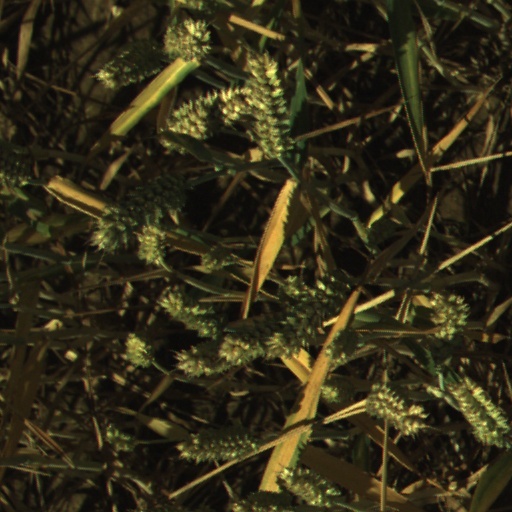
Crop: wheat